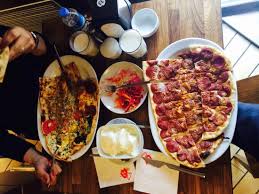
Yemek: kebap